Elangakurichy

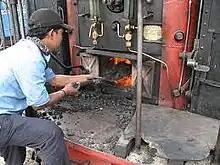
Sinter contract in Elangakurichy(1980)

Elangakurichy is not only a traditional village, basically an agricultural village with some industries like manufacturing of match box, sweats etc. Initially Elangakurichy people were engaged in agriculture, but during the 1910s some of them shifted to the tobacco business. But the government of Indira Gandhi slightly changed the laws concerning tobacco with higher taxation to reduce the consumption of cigarettes (piti). Many people who engaged in the tobacco business were lower middle income people, they could not get a special license and can't afford higher taxation. So, their work was stopped by Government. Then many people who had grown tobacco, and other businessmen took up Sintering contracting. This raised living standards for many peoples. At the end of the 20th century (1992) coal powered trains were replaced by diesel powered ones. Many people who had only sinter contracts were seriously affected.